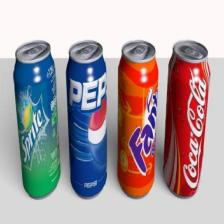
Label: cans